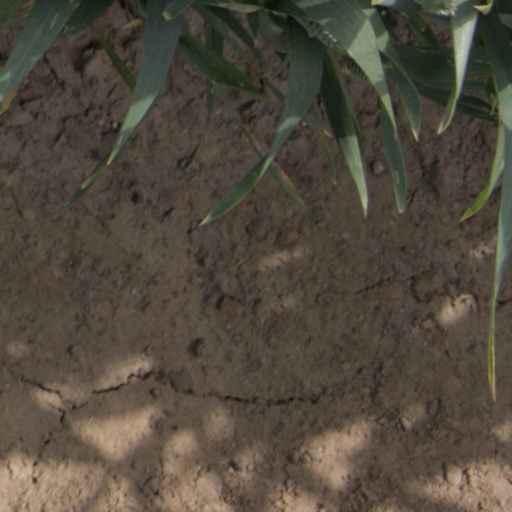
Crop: wheat